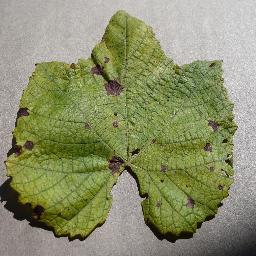
Label: Grape___Leaf_blight_(Isariopsis_Leaf_Spot)